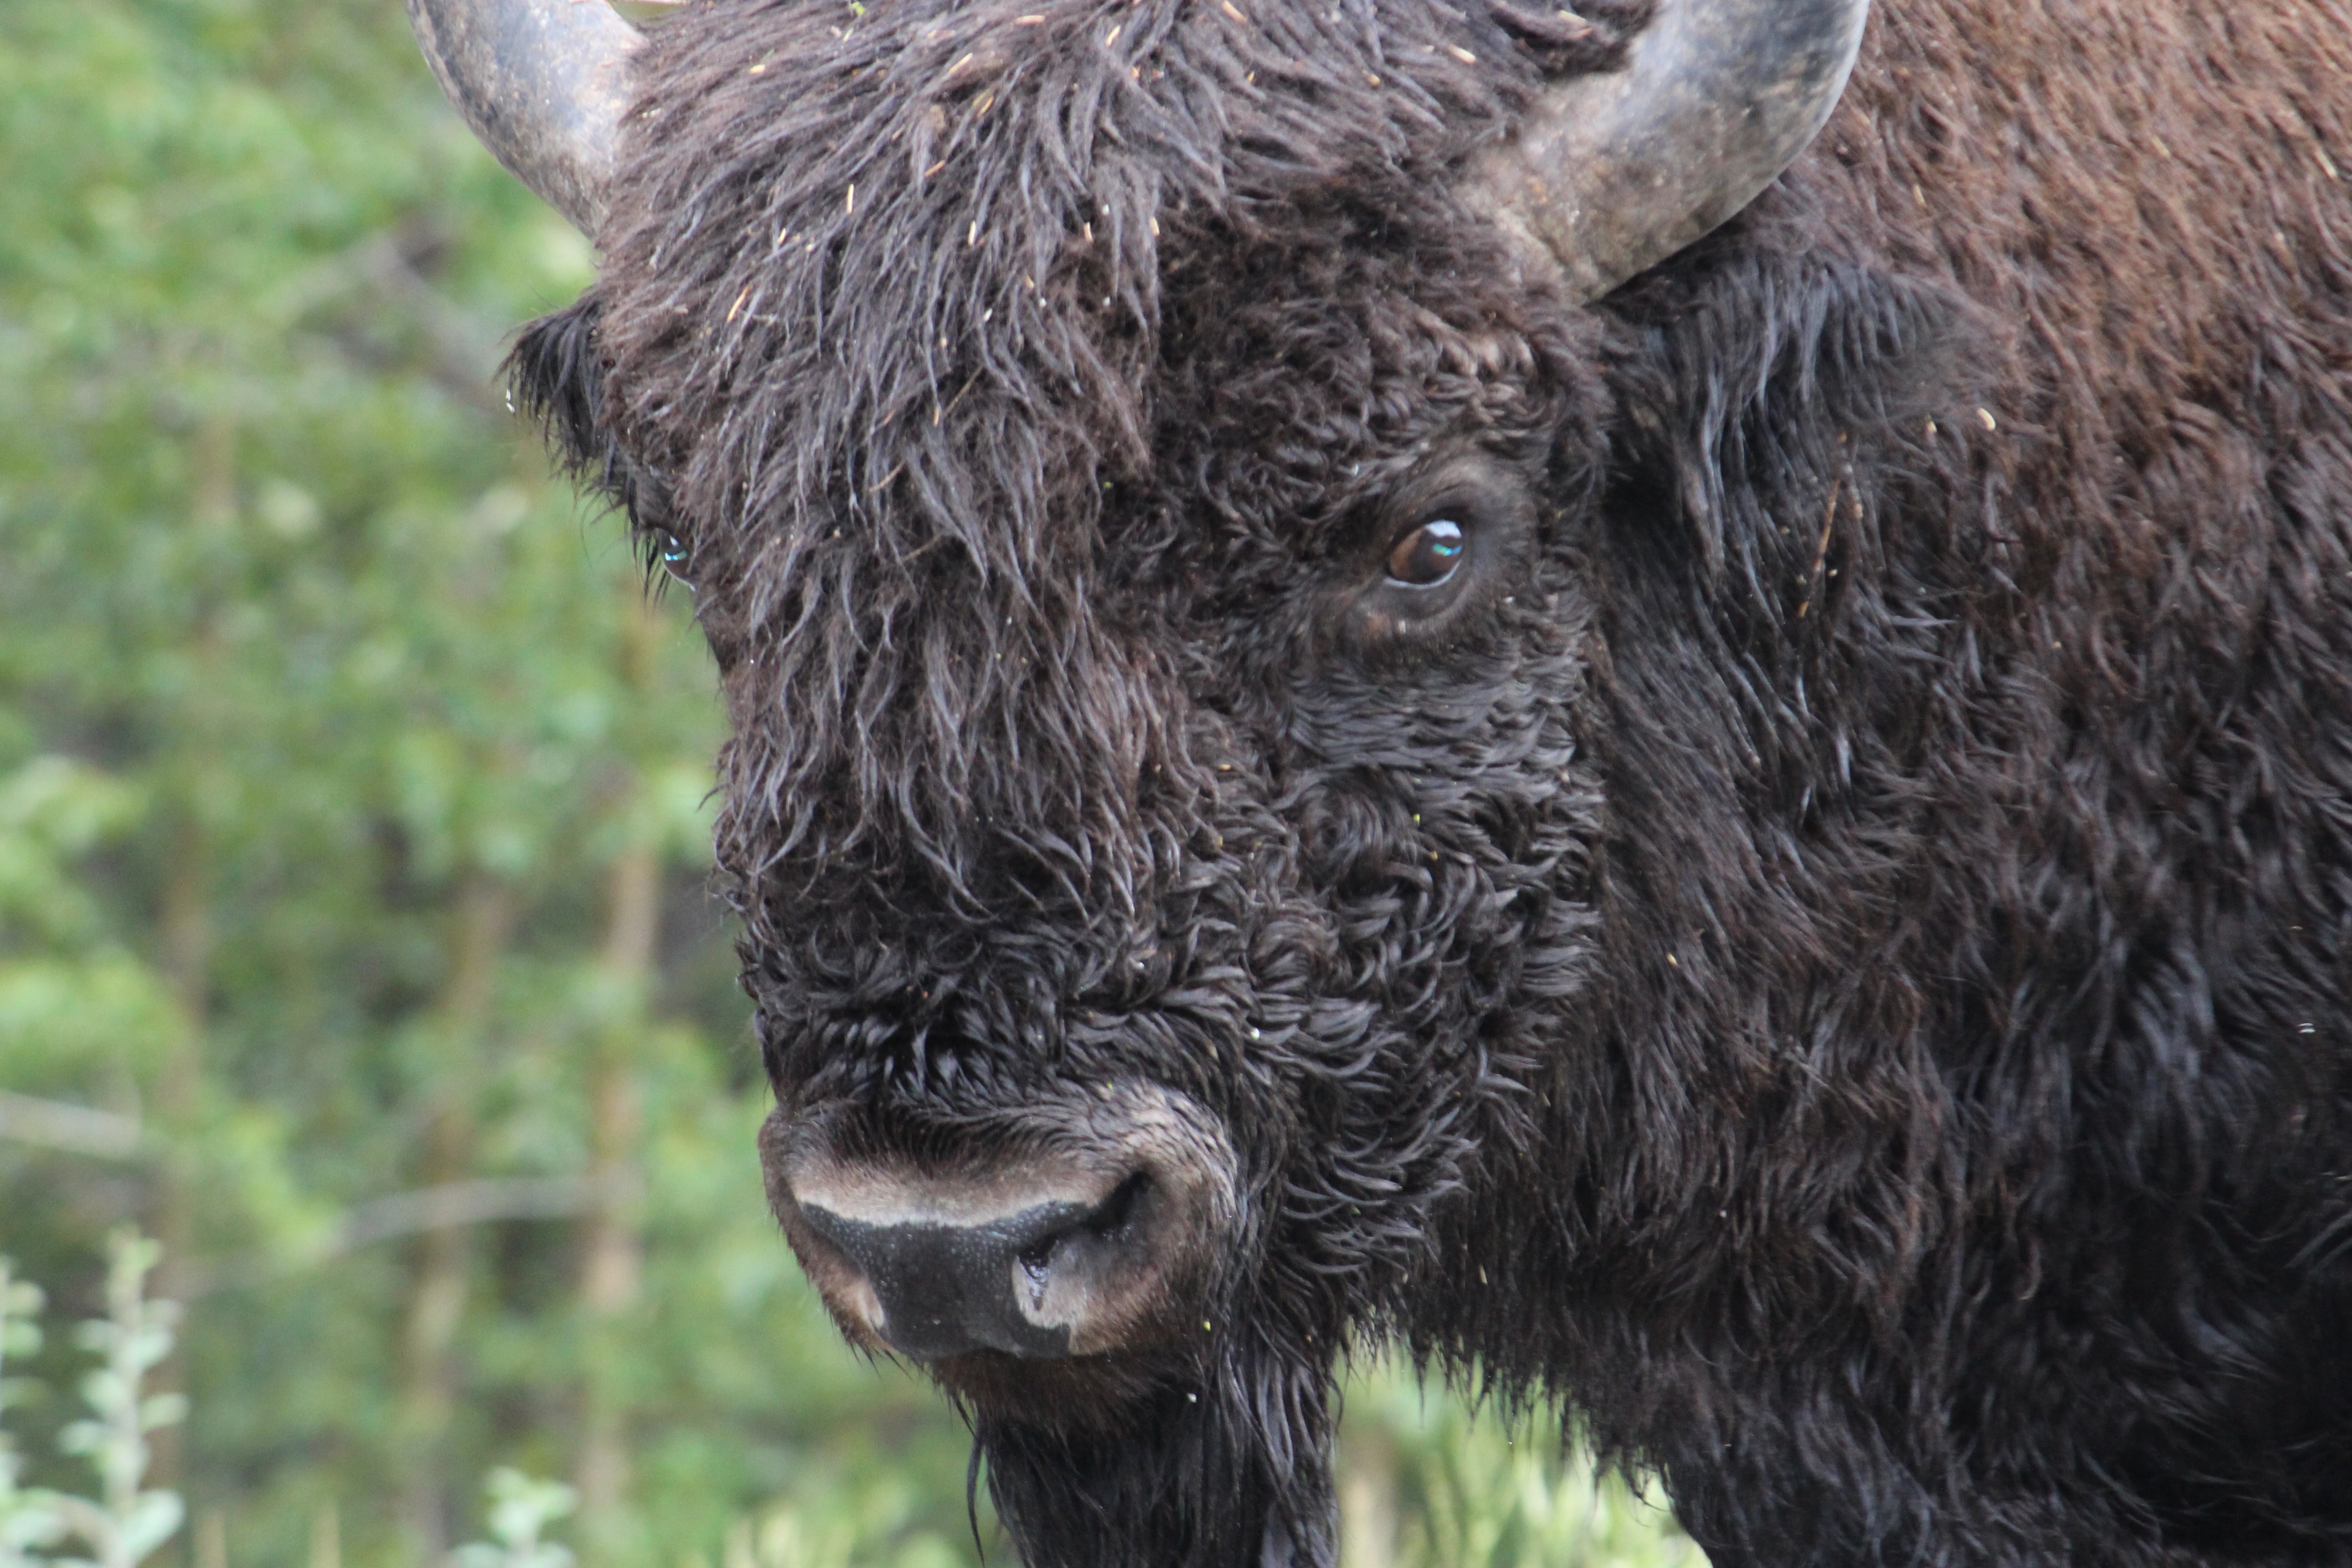
animal, wildlife, horn, cattle, pasture, mammal, fauna, vertebrate, bison, yak, buffalo, cattle like mammal, cow goat family, muskox